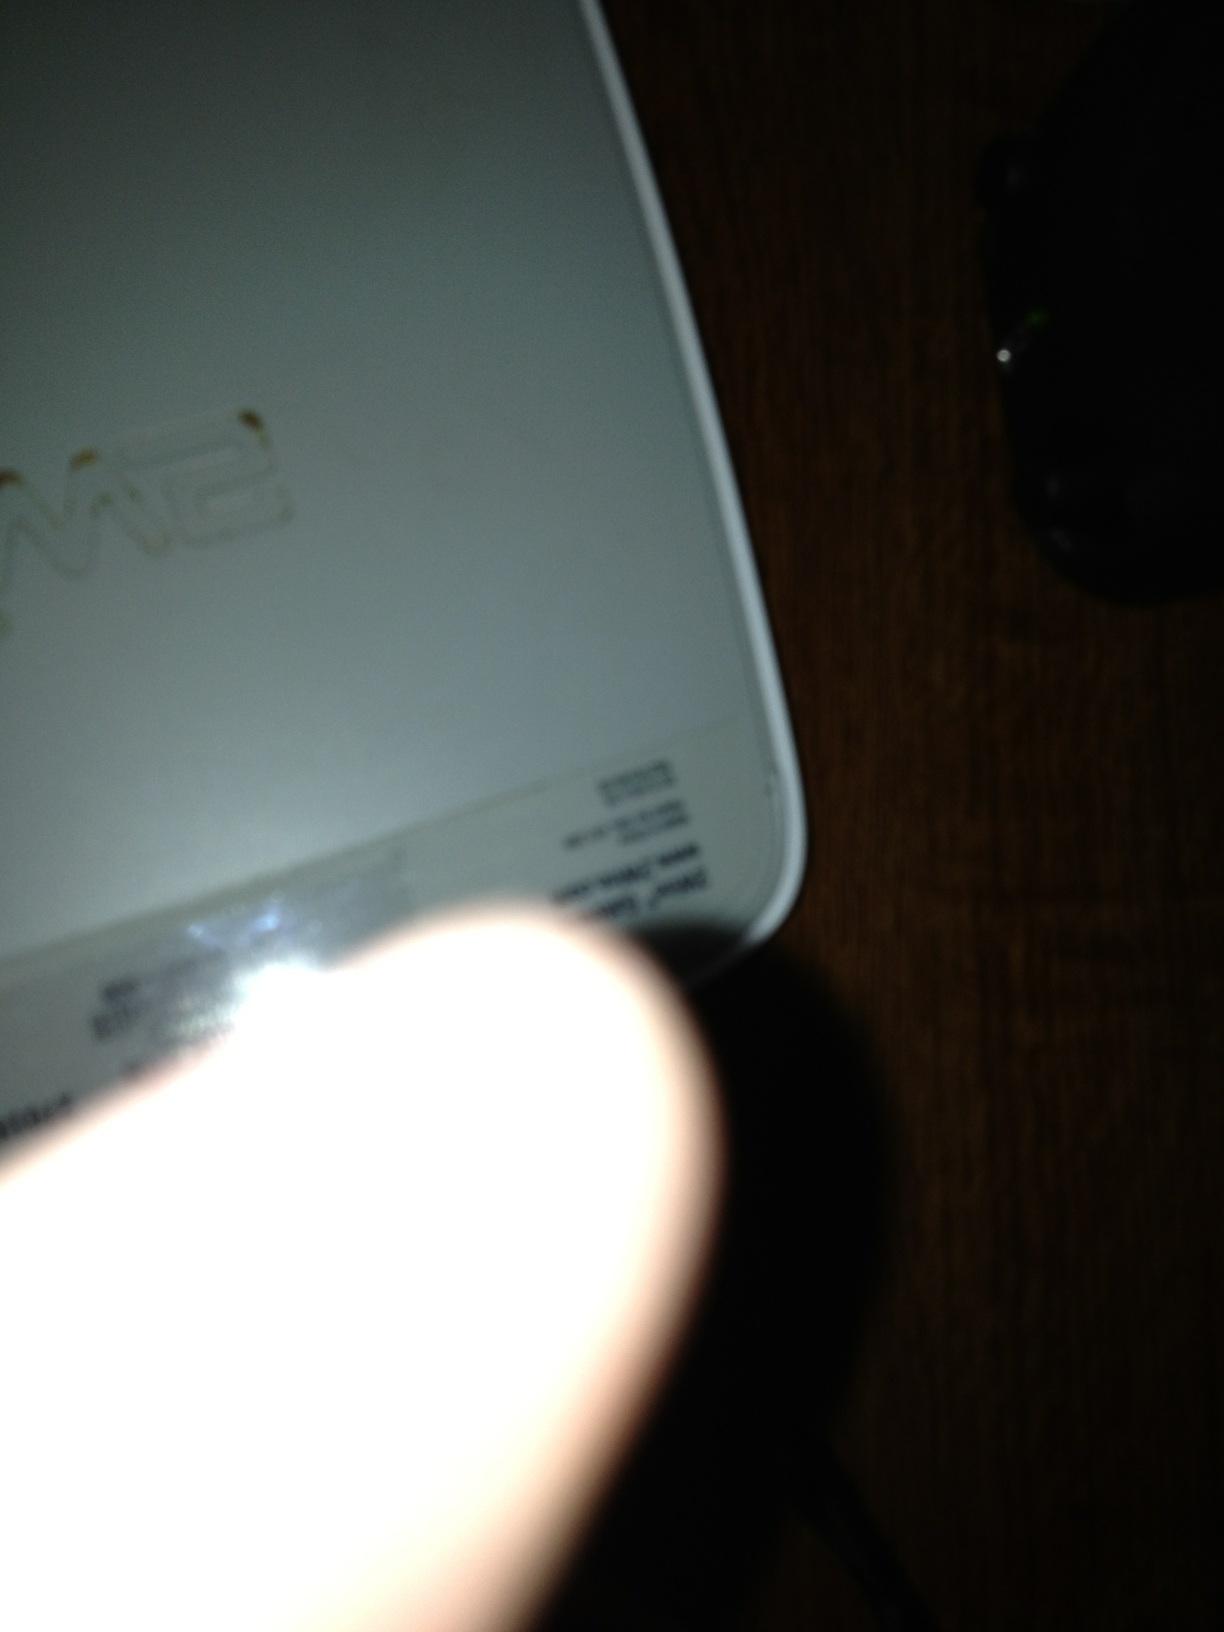Question: What is the wireless key in this picture? What is the wireless key?
Answer: unanswerable